Linars

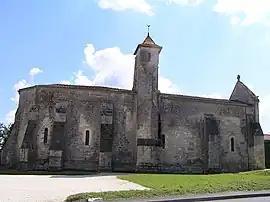
The church in Linars

Linars is a commune in the Charente department in southwestern France.